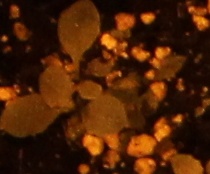
Label: Horseweed